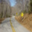
Label: road